Langmuir–Blodgett film

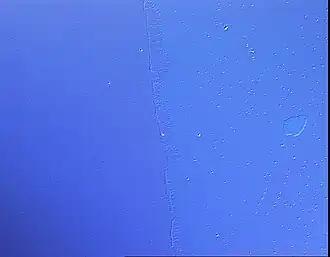

Agnes Pockels’ work set the stage for Irving Langmuir who continued to work and confirmed Pockels’ results. Using Pockels’ idea, he developed the Langmuir (or Langmuir–Blodgett) trough. His observations indicated that chain length did not impact the affected area since the organic molecules were arranged vertically.